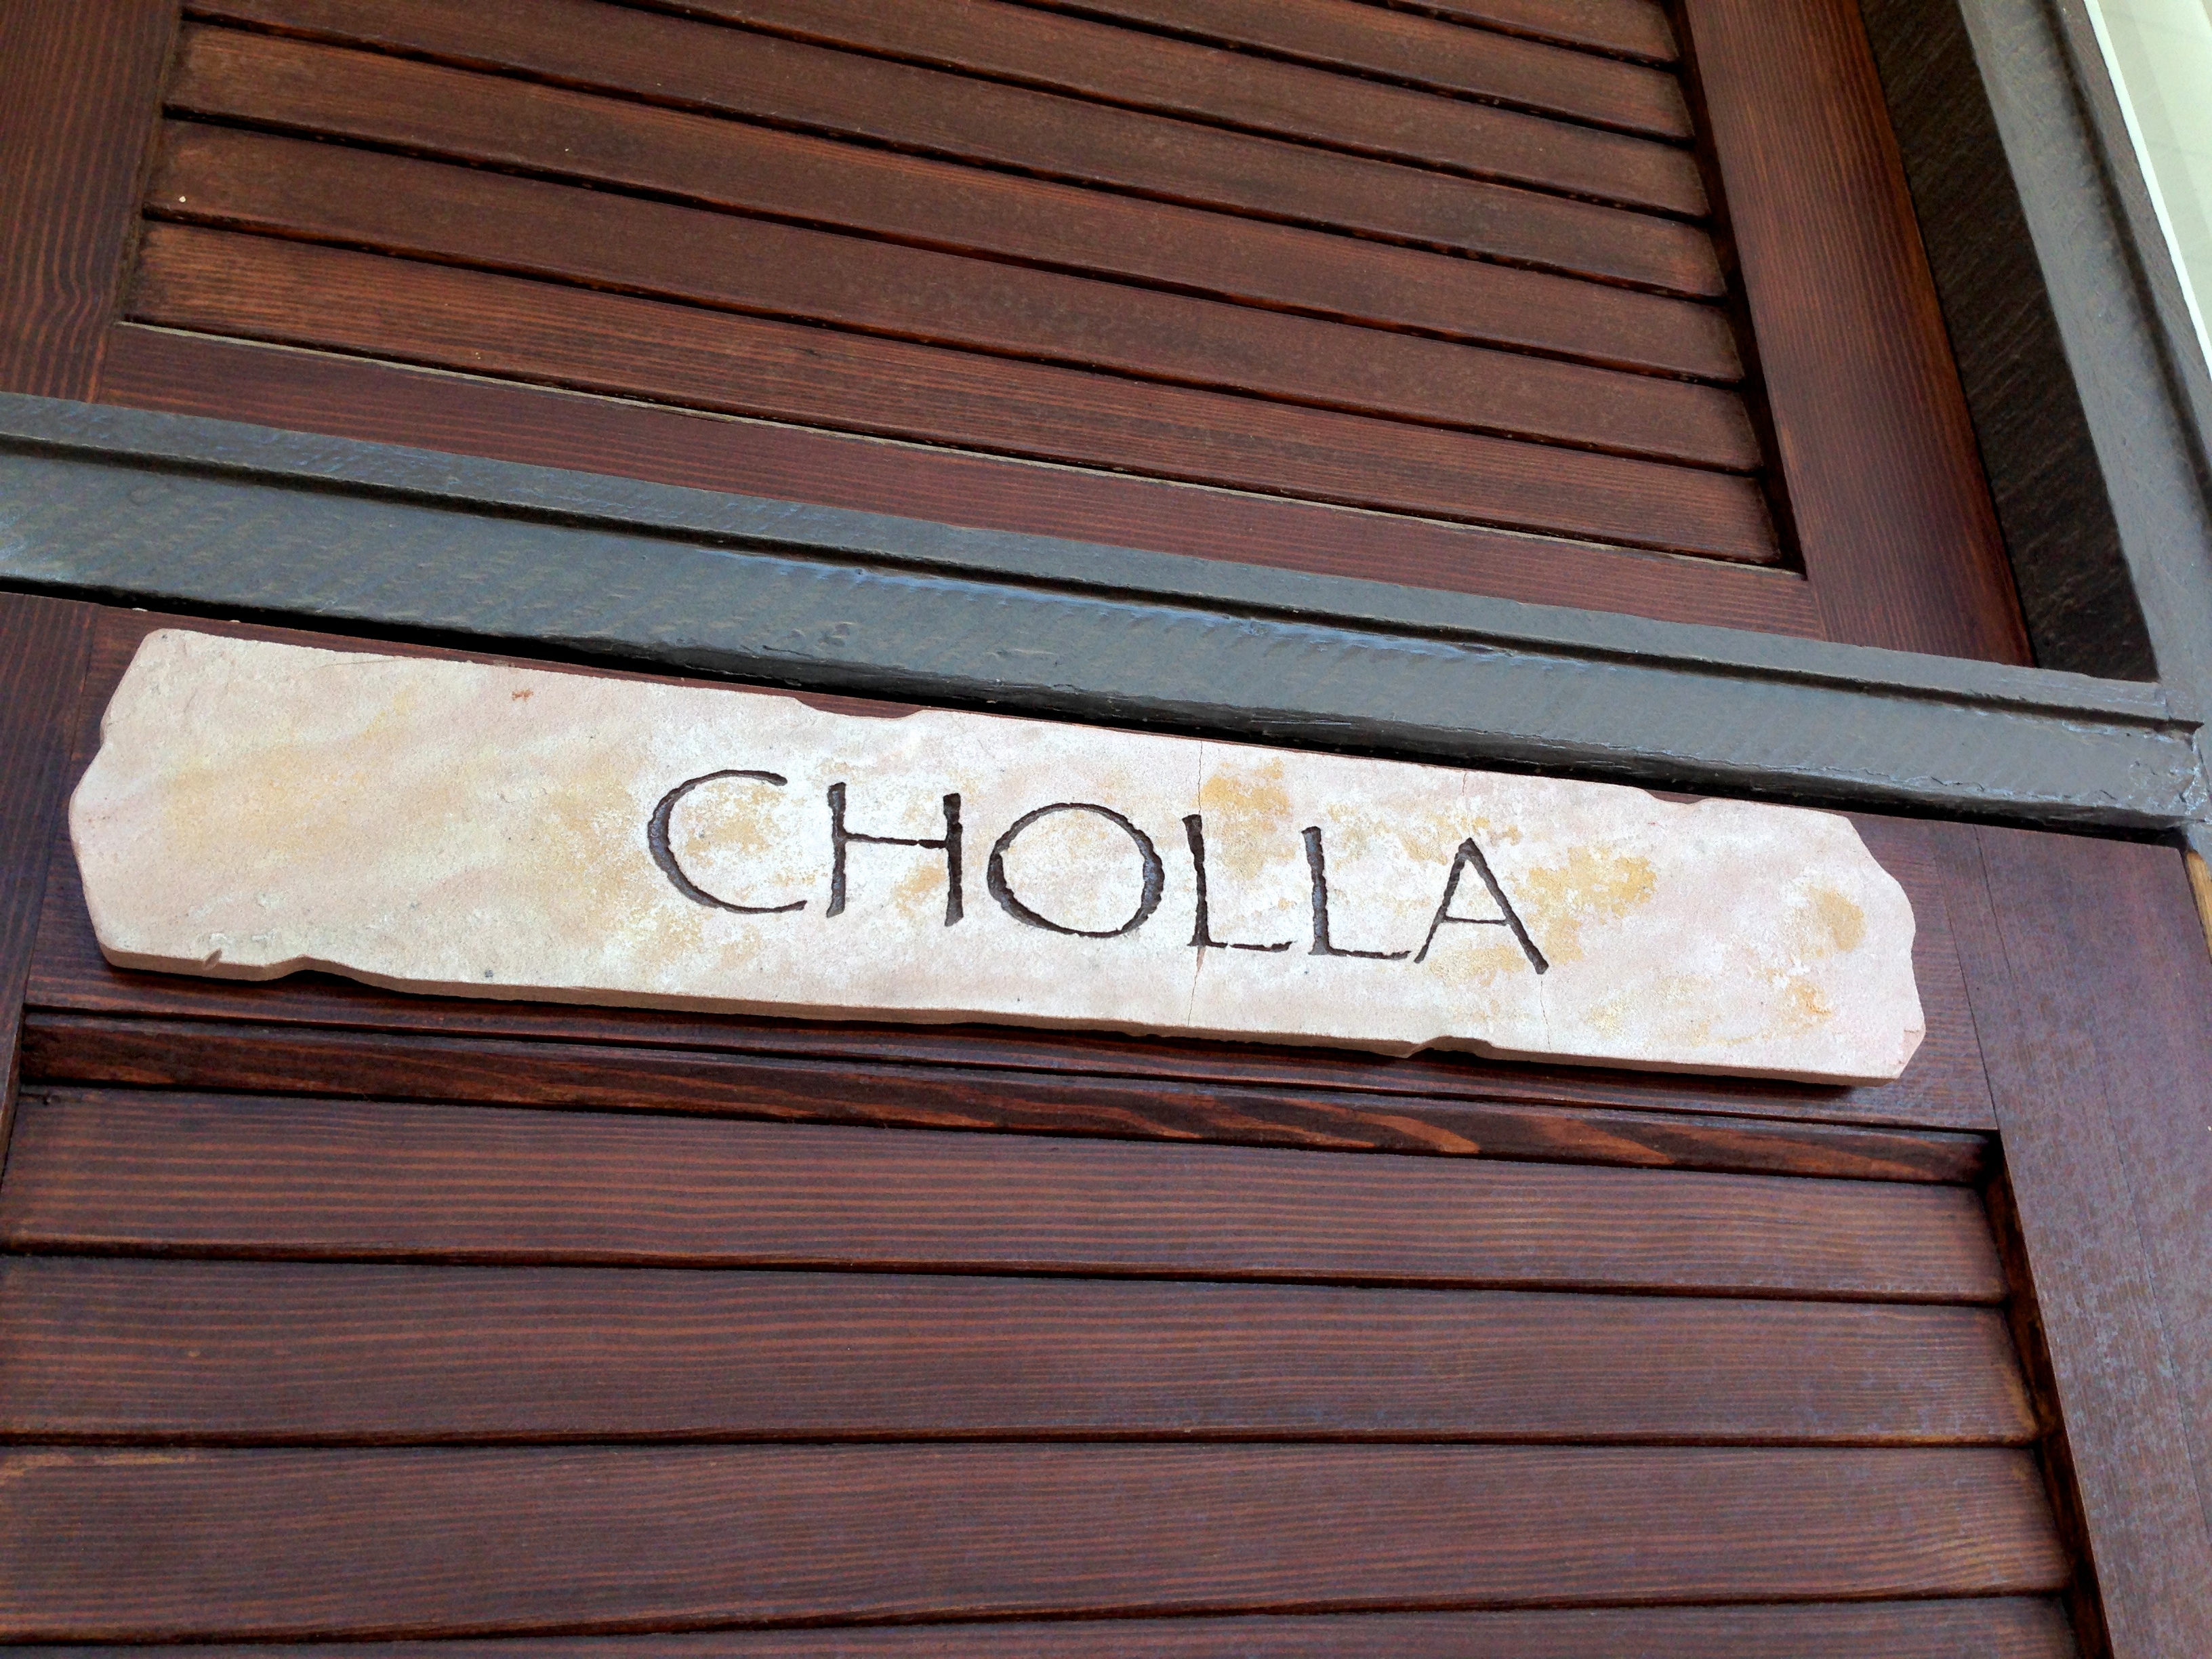
wood, interior design, hardwood, window covering, wood stain